Radio in Mexico

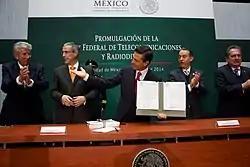

In 2013 and 2014, as part of the reforms of the Pacto por México, constitutional reform and a new telecommunications and broadcasting law were passed. The reforms created a new and more autonomous broadcasting regulator, the Federal Telecommunications Institute, and also replaced the concession/permit system with a three-tiered classification of station concessions, consisting of commercial use, public use, and social use tiers. The social use tier further includes subcategories for community and indigenous radio stations, for which the 106-108 MHz sub-band is reserved moving forward. By May 2018, nearly four years after the passage of the "Ley Federal de Telecomunicaciones y Radiodifusión", the IFT had awarded concessions to 50 community and 7 indigenous stations.